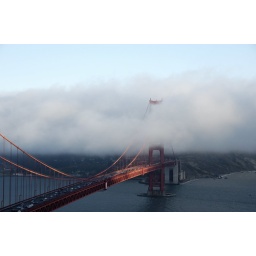
requisite golden gate bridge shot. enuglfed in the fog